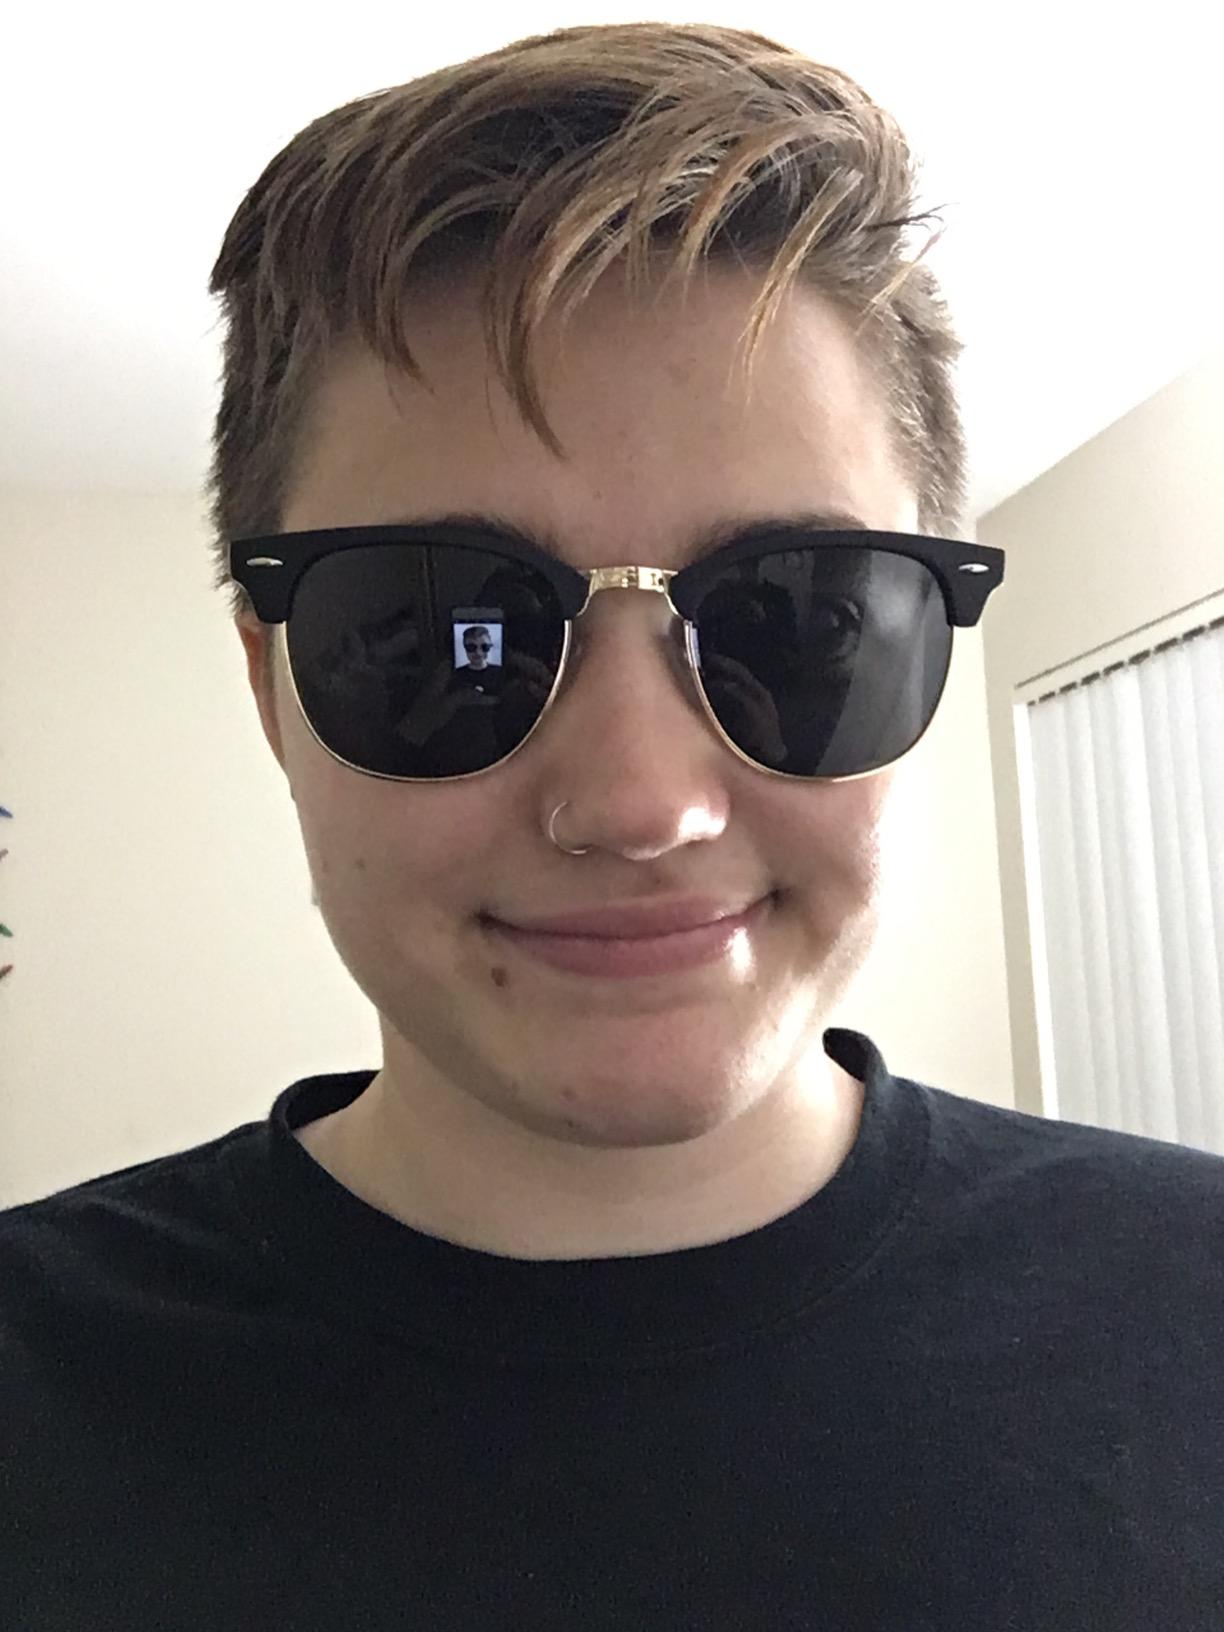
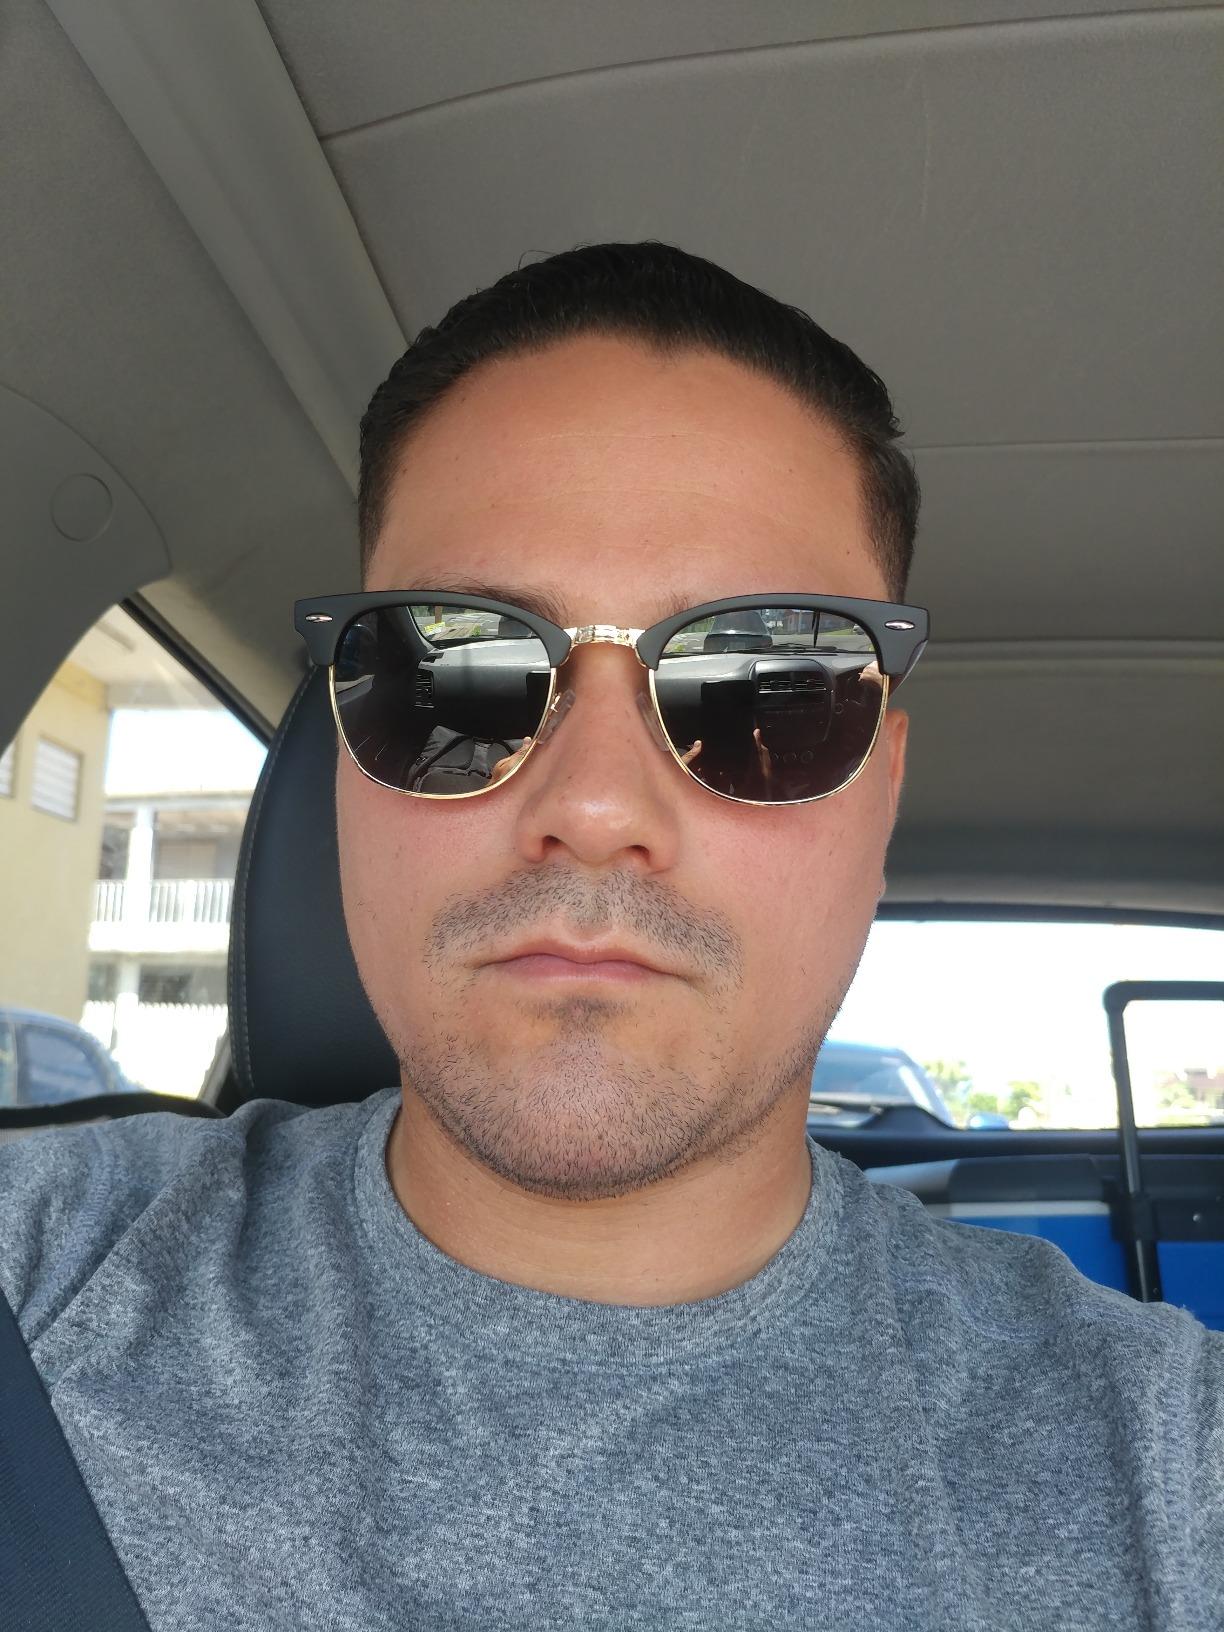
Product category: accessories_sunglasses
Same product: yes